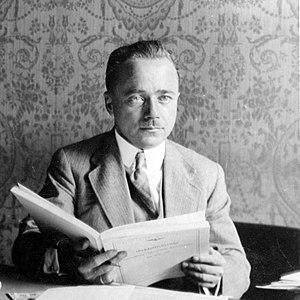
L’histoire de l'Autriche désigne l'histoire du pays d'Europe centrale appelé aujourd'hui Autriche. Mais la définition géopolitique du pays ayant connu de profonds changements au cours des périodes moderne et contemporaine, cette histoire concerne donc aussi les pays voisins : Allemagne, Hongrie, Suisse, Italie, etc.